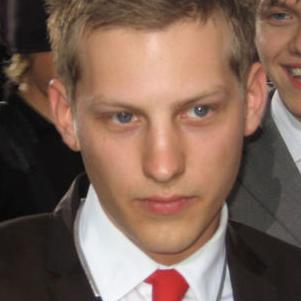
Age: 23